Augustus B. Woodward

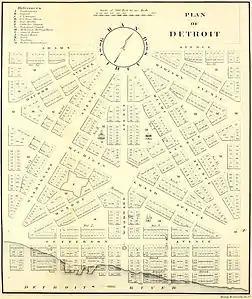
Woodward's plan following the 1805 fire for Detroit's baroque styled radial avenues and Grand Circus Park

Following the destruction of Detroit in the Great Fire of 1805, it fell to Woodward and Hull to oversee the rebuilding of the then territorial capital. The resulting plan drew heavily from Pierre L'Enfant's layout for Washington, D.C. Woodward proposed a system of hexagonal street blocks, with the Grand Circus at its center. Wide avenues, alternatively 200 feet and 120 feet, were designed to radiate from large circular plazas like spokes from the hub of a wheel. Most prominent of these are the construction of the six main "spokes" of Woodward, Michigan, Grand River, Gratiot, and Jefferson avenues and Fort Street. Cornell University professor of city planning John William Reps writes that this original 1807 design for Detroit was "one of the most unusual city plans ever devised.”